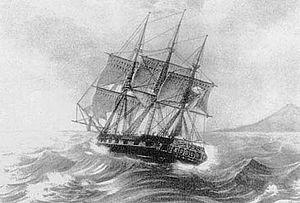
La Nadejda, en russe : Надежда, ce qui signifie « Espérance », est une frégate russe de 450 tonnes qui fit le premier tour du monde commandé par l'Empire russe en 1803-1806, sous le commandement du capitaine von Krusenstern. Construite en 1800 sous le nom de HSM Leander, elle a été achetée à Londres. C'est un trois-mâts qui comprend seize canons et quatre-vingt-un hommes d'équipage.
Une boîte de conserve, ou une boite de conserve, est un contenant métallique hermétique, permettant la mise en conserve des aliments et leur maintien à température ambiante. Traditionnellement, elle s’ouvre à l’aide d’un ouvre-boîte qui découpe le couvercle, à moins qu’elle ne soit dotée, comme c’est de plus en plus fréquemment le cas au XXIᵉ siècle, d’un dispositif d’ouverture facilitée.
Le comte Fiodor Ivanovitch Tolstoï, surnommé L'Américain, Фёдор Ива́нович Толсто́й — « Американец » est un noble russe de la famille Tolstoï, oncle au 2ème degré de l’écrivain Léon Tolstoï.
Les voyages d'exploration scientifique se sont développés en Europe après l'époque des grandes découvertes, favorisés par les innovations techniques et motivés par l'émergence de nouveaux courants philosophiques et scientifiques.